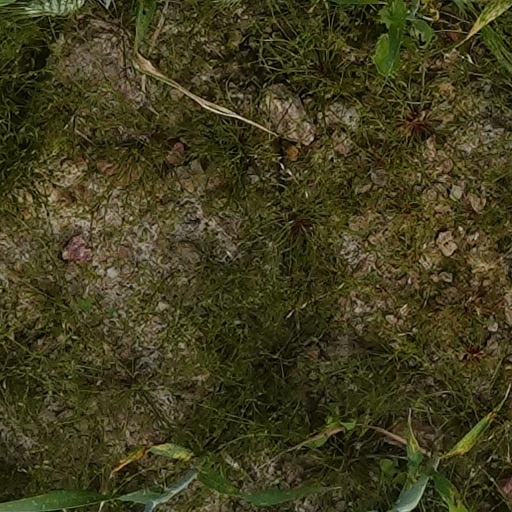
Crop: wheat